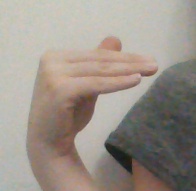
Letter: khaa